Betclic

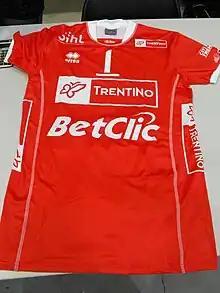
A Maglia Trentino volleyball jersey with Betclic sponsorship on

Betclic's first sporting sponsorship was with Olympique Lyonnais in 2009, appearing in the shirts for the 2010–11 season. From 2010 to 2012, Betclic was the shirt sponsor for both Olympique de Marseille and Juventus. In 2018 they announced a partnership with rugby club Union Bordeaux Bègles. With the new licence to operate in Poland obtained in 2018, Betclic announced shirt sponsorship deals with Polish football champions Piast Gliwice and Polish Cup winners Lechia Gdańsk in the summer of 2019. The Piast sponsorship was to appear on the front of the shirt, with the Lechia sponsorship to appear beneath the player numbers on the back of the shirt.